Alvin Loucks

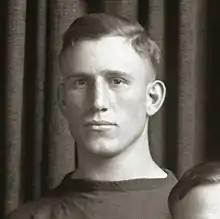
Loucks cropped from 1919 Michigan football team photograph

Alvin Earl Loucks (June 15, 1895 – April 18, 1973) was an American football player and coach. He played college football at the University of Michigan (1916, 1919) and professionally football for the Detroit Heralds (1920).Loucks served as the football coach at Duluth Junior College from 1927 to 1940.